Špindlerův Mlýn

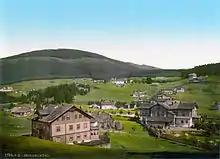
"Spindelmühl" in

The area was covered by forests and not settled until the 16th century, when the first prospectors and then miners of silver and iron ore came. The miners and lumberjacks who came from Alps settled here and began to build huts. They took advantage of the experience from home and started raising cattle in the seemingly inhospitable mountains and farming in the clearings. The clearing became meadows and pastures, creating typical enclaves in the middle of forests, preserved to this day.